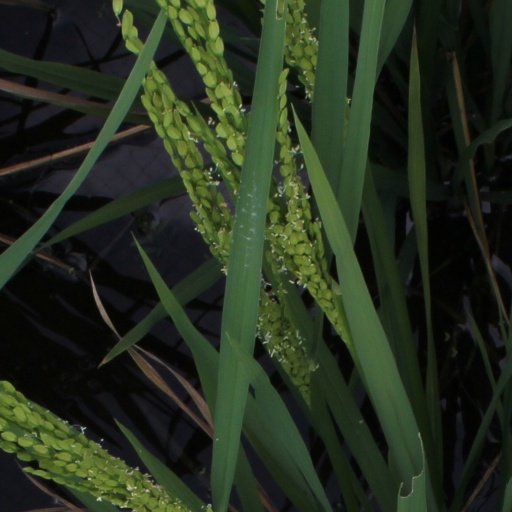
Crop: rice